Klencke Atlas

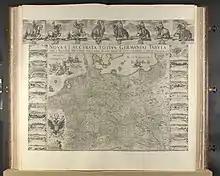
Map of Germany from the "Klencke Atlas"

The Klencke Atlas, first published in 1660, is one of the world's largest atlases. Originating in The Netherlands, it is tall by wide when open, and so heavy the British Library needed six people to carry it.